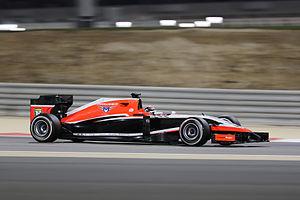
Jules Bianchi sur la Marussia MR03 au Grand Prix de Bahreïn 2014
Le Grand Prix automobile de Bahreïn 2014, disputé le 6 avril 2014 sur le circuit international de Sakhir à Sakhir, est la 900ᵉ épreuve du championnat du monde de Formule 1 courue depuis 1950 et la troisième manche championnat 2014. Pour célébrer les dix ans du Circuit international de Sakhir, l'épreuve est exceptionnellement disputée de nuit.
Jules Bianchi, né le 3 août 1989 à Nice et mort le 17 juillet 2015 dans la même ville, est un pilote automobile français. Issu d'une célèbre famille du sport automobile, il est le petit-fils de Mauro Bianchi et le petit-neveu de Lucien Bianchi. Il participe à 34 Grands Prix de Formule 1 entre 2013 et 2014.